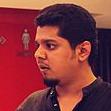
Age: 27